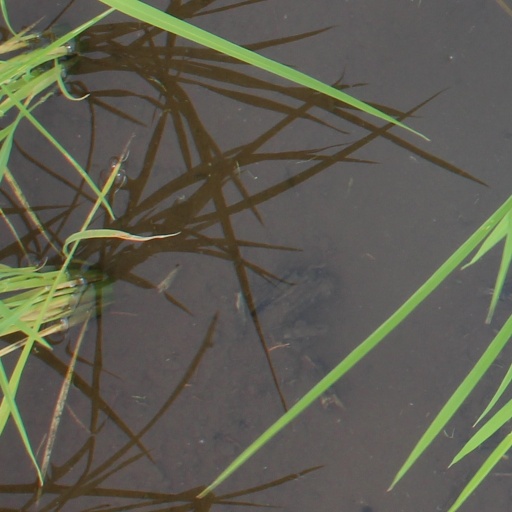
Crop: rice